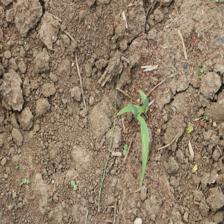
Label: Sorghum